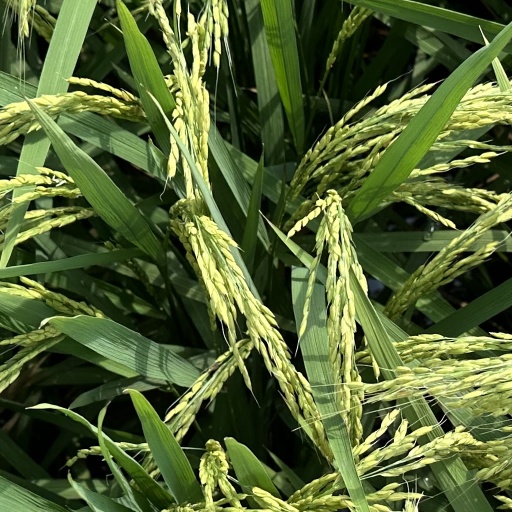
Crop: rice